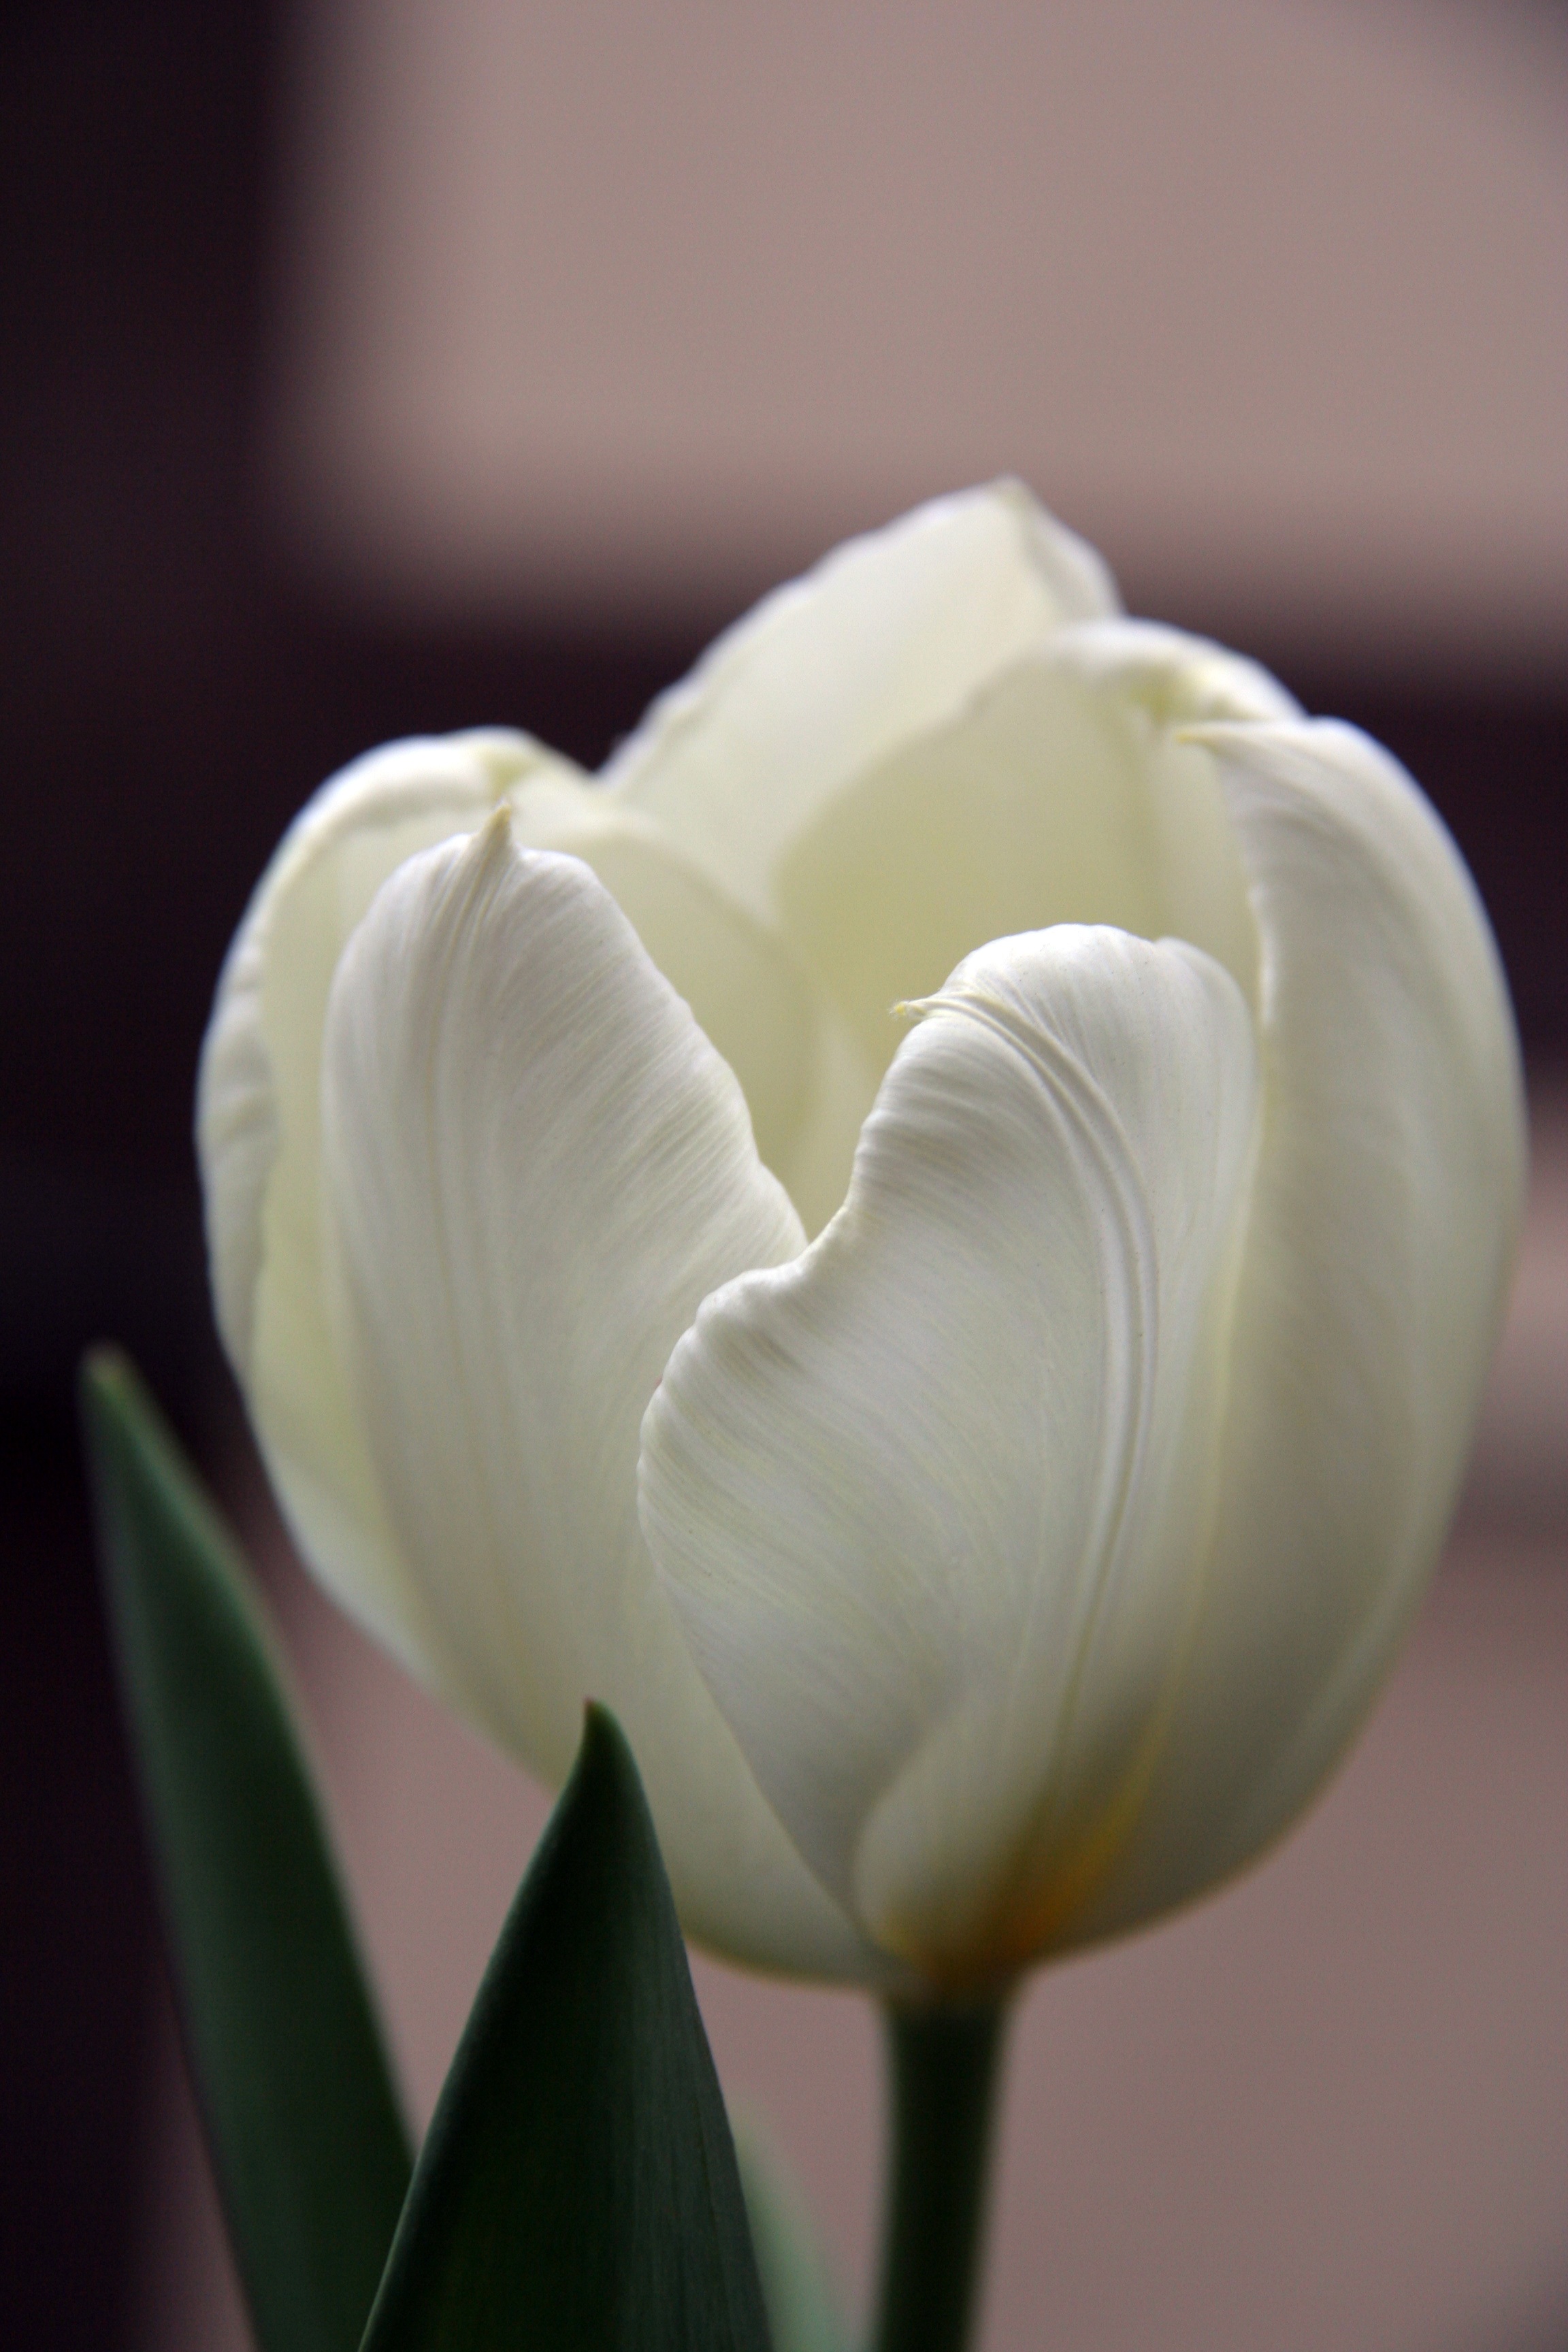
nature, plant, white, flower, petal, tulip, yellow, garden, flora, flowers, close up, dress, petals, beauty, elegant, organ, macro photography, white flowers, flowering plant, desktop wallpaper, screen saver, lily family, white tulips, plant stem, land plant